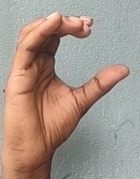
ASL sign: C